Vätö

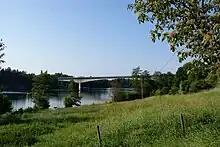
Vätö bridge and the island's west shore

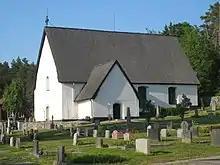
The 14th century Vätö church

Vätö is an island in the Norrtälje archipelago, situated about east of the town of Norrtälje. It has a roughly triangular shape, with a length of north to south and up to east to west.